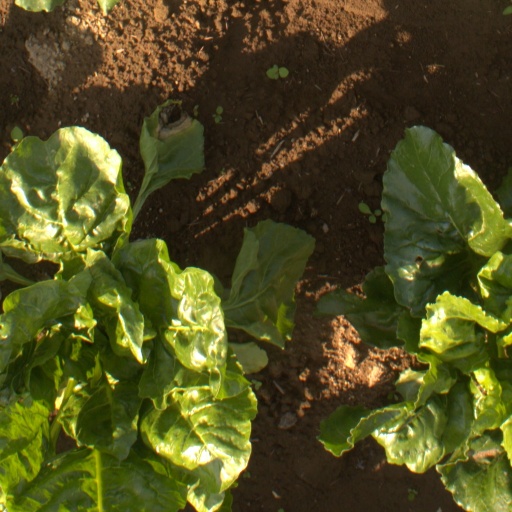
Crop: sugar beet